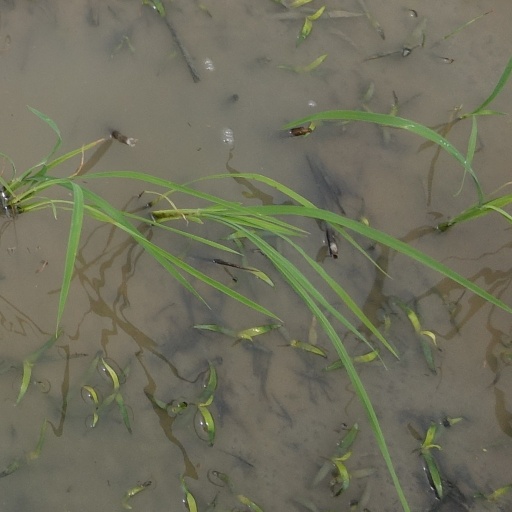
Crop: rice